Pennsylvania Route 706

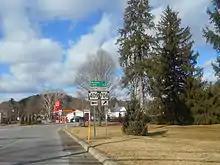
Route 706 at the junction with Route 409 in Camptown

PA 706 begins at an intersection with US 6 in the borough of Wyalusing in Bradford County, heading northeast on two-lane undivided Church Street. The road passes downtown businesses before heading into residential areas, becoming Taylor Avenue. The route turns north into agricultural areas and crosses into Wyalusing Township, becoming an unnamed road and running to the west of Wyalusing Creek. PA 706 turns northeast and passes some industry, heading into more wooded areas with some fields and homes. The road crosses the creek and turns north at Merryall, running through more farmland with some woods and residences to the east of Wyalusing Creek. The route crosses the creek again and heads into the community of Camptown, turning to the northeast at an intersection with the northern terminus of PA 409. PA 706 runs through more agricultural and wooded areas with some homes to the northwest of Wyalusing Creek, crossing into Stevens Township. The road heads through more forested areas with some fields and residences, passing through Stevensville. The route intersects the eastern end of PA 467 and continues through more rural areas, winding to the east.